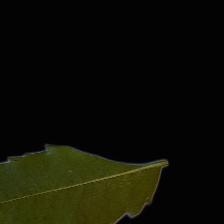
Plant: Neem